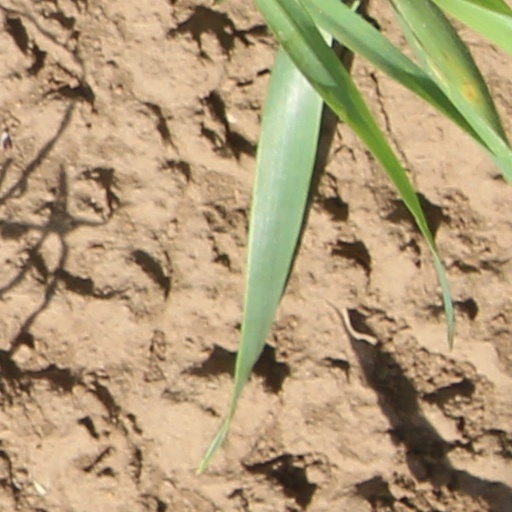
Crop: wheat